Karuthamma

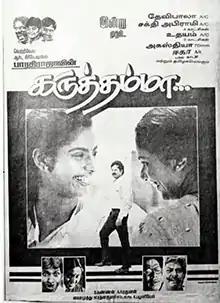
Theatrical release poster

Karuthamma is a 1994 Indian Tamil-language drama film produced and directed by Bharathiraja from a story by M. Rathnakumar. The film stars Raja, Rajashree and Maheswari, with Saranya, Periyar Dasan, Ponvannan, Vadivukkarasi, Vaani, Vadivelu, and Janagaraj in supporting roles. It is set in a village where female infanticide is prevalent and encouraged, but the title character is against the practice. The music was scored by A. R. Rahman with cinematography by B. Kannan and editing by K. Pazhanivel.